Push-button

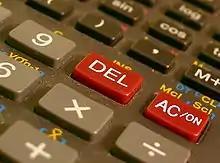
Buttons on a handheld calculator

The "push-button" has been utilized in calculators, push-button telephones, kitchen appliances, and various other mechanical and electronic devices, home and commercial.